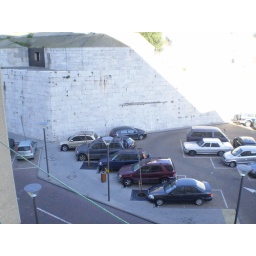
car park outside our hotel window, Gibraltar, old fort walls in background